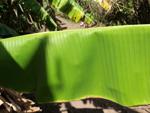
Label: xamthomonas